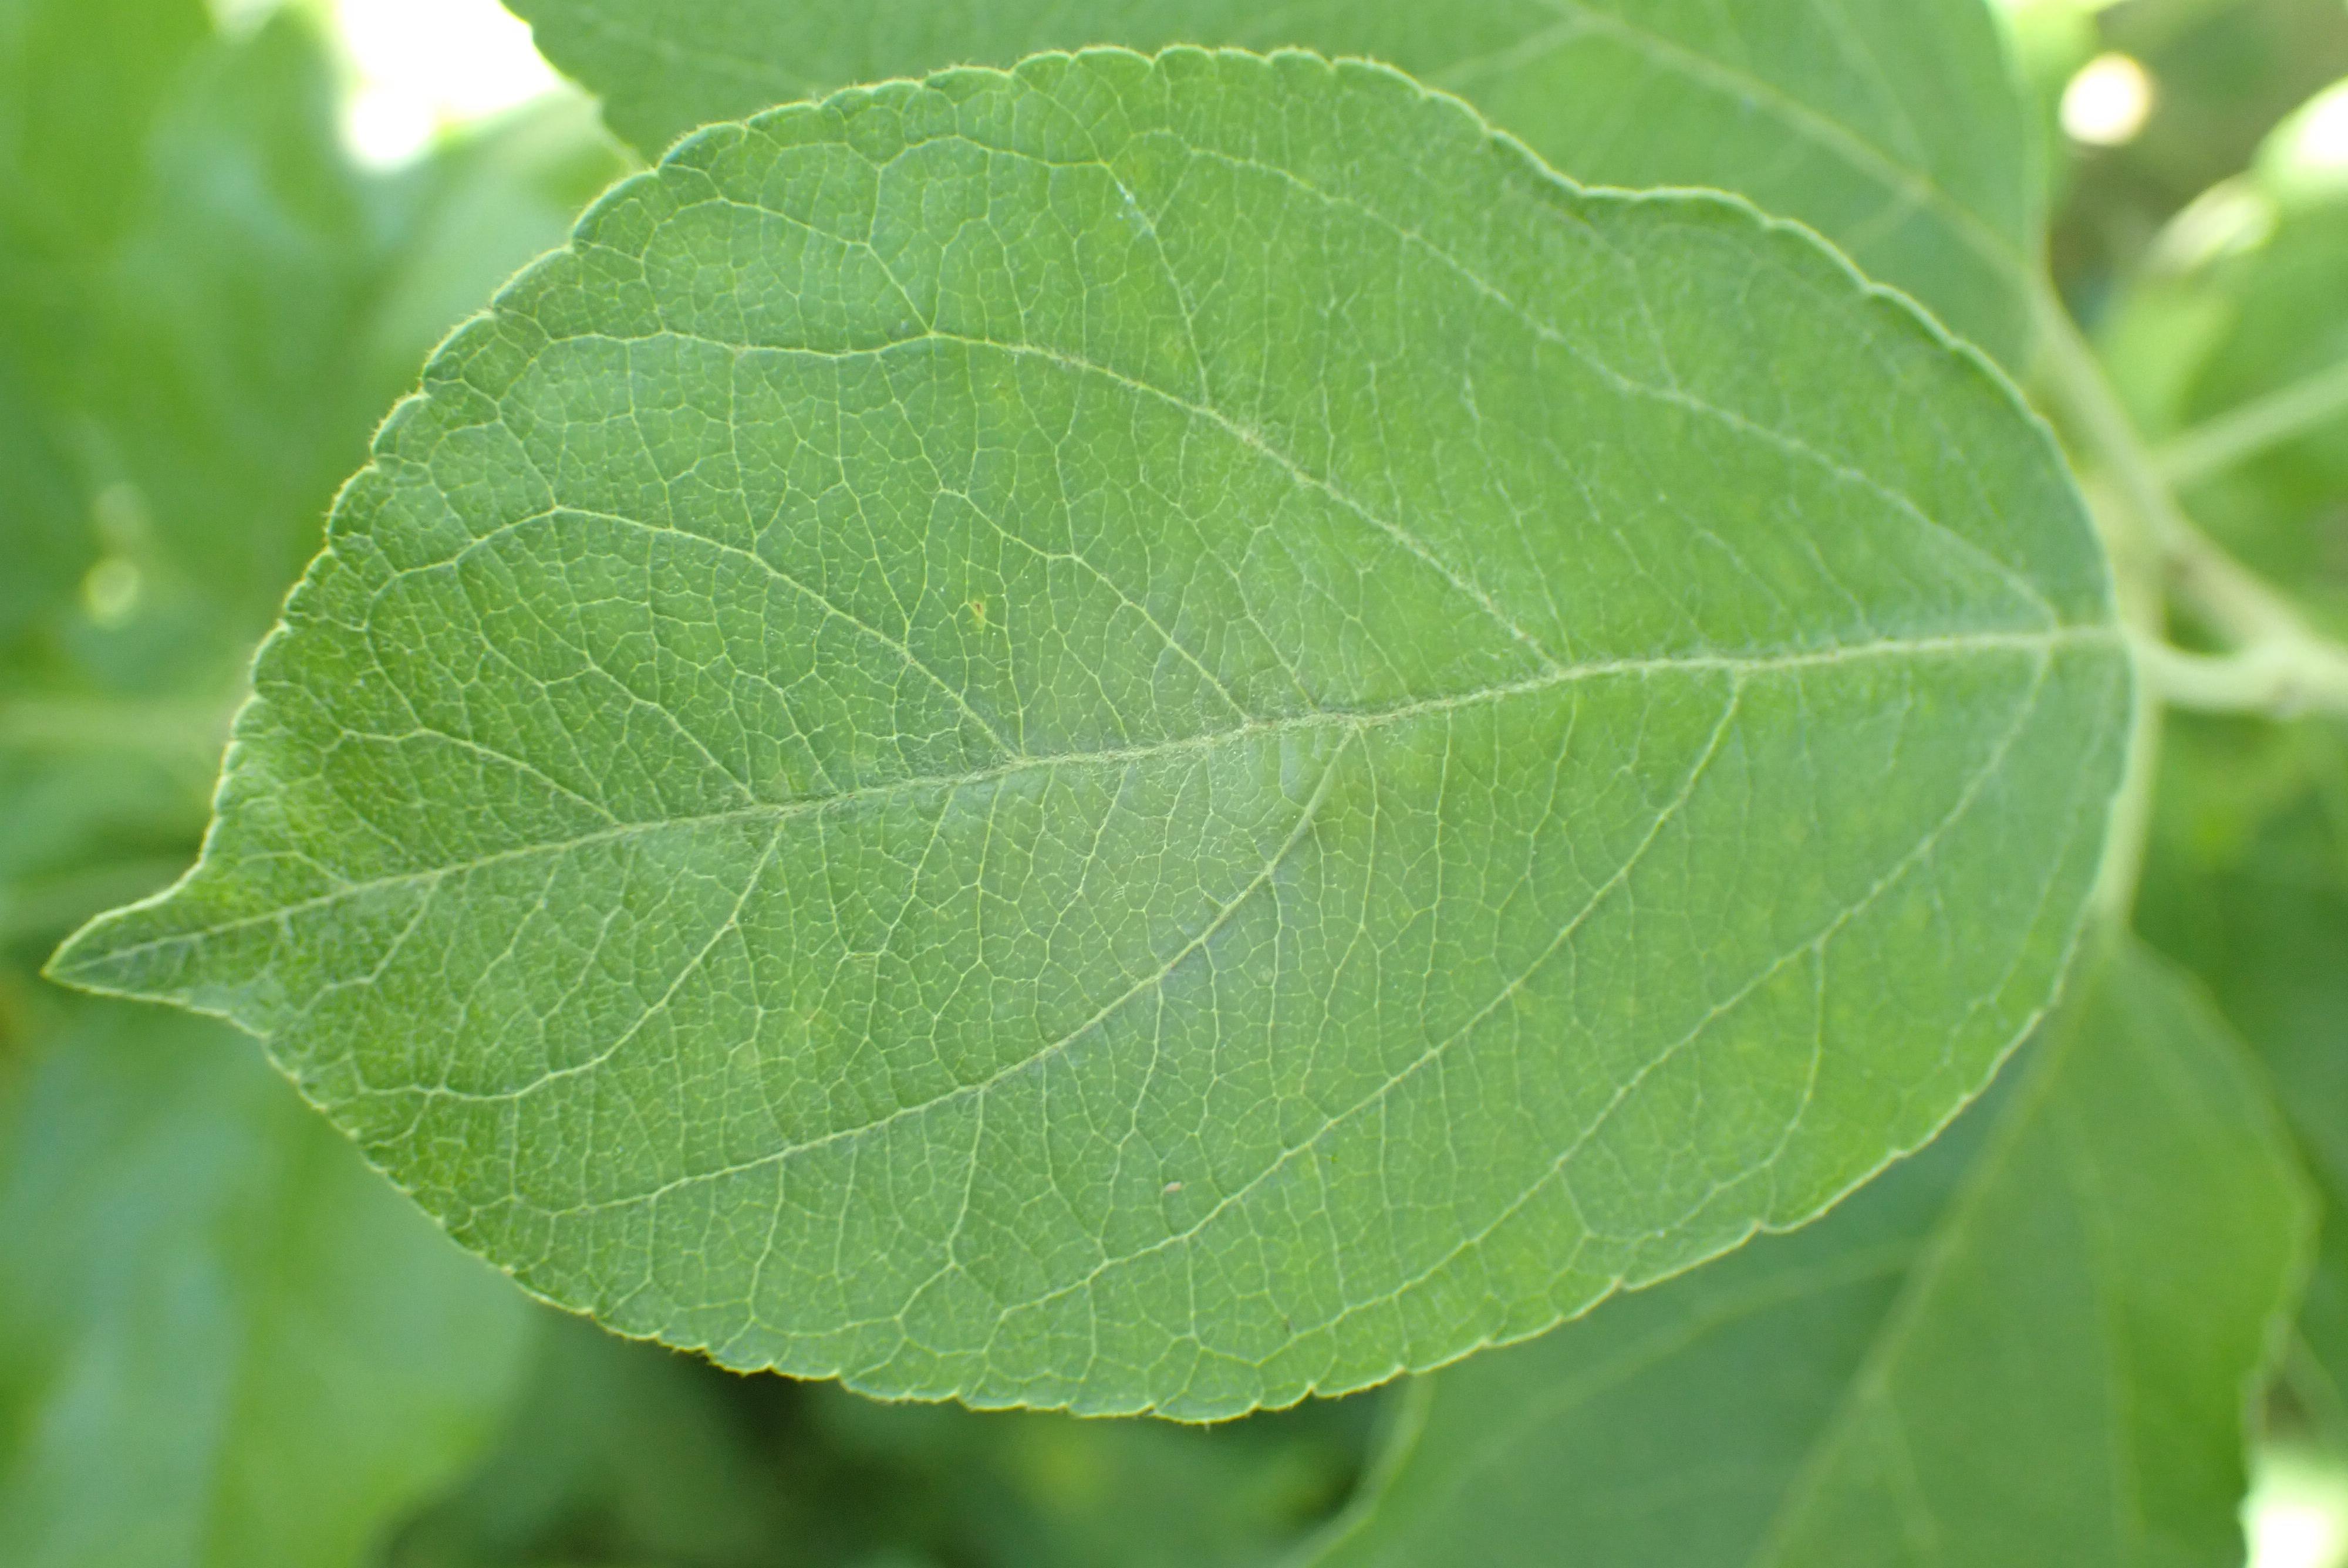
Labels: healthy